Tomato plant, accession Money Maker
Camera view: tilt-top (135 deg); turntable rotation: 0 degrees
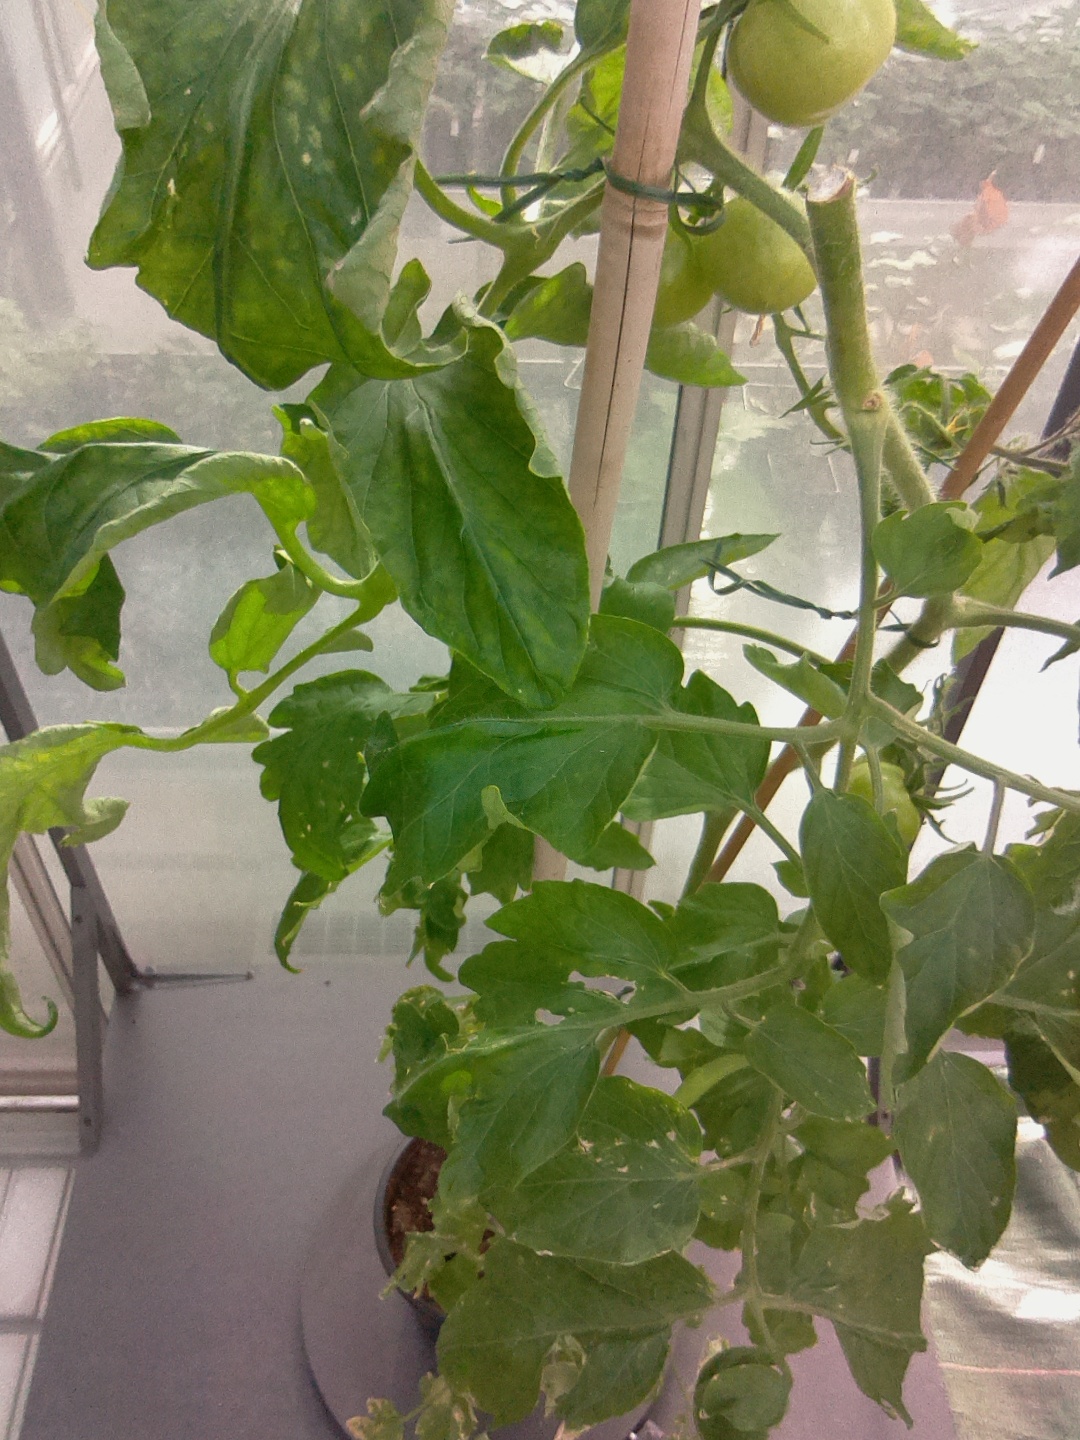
BBCH growth stage 73: 30%-40% of final fruit size